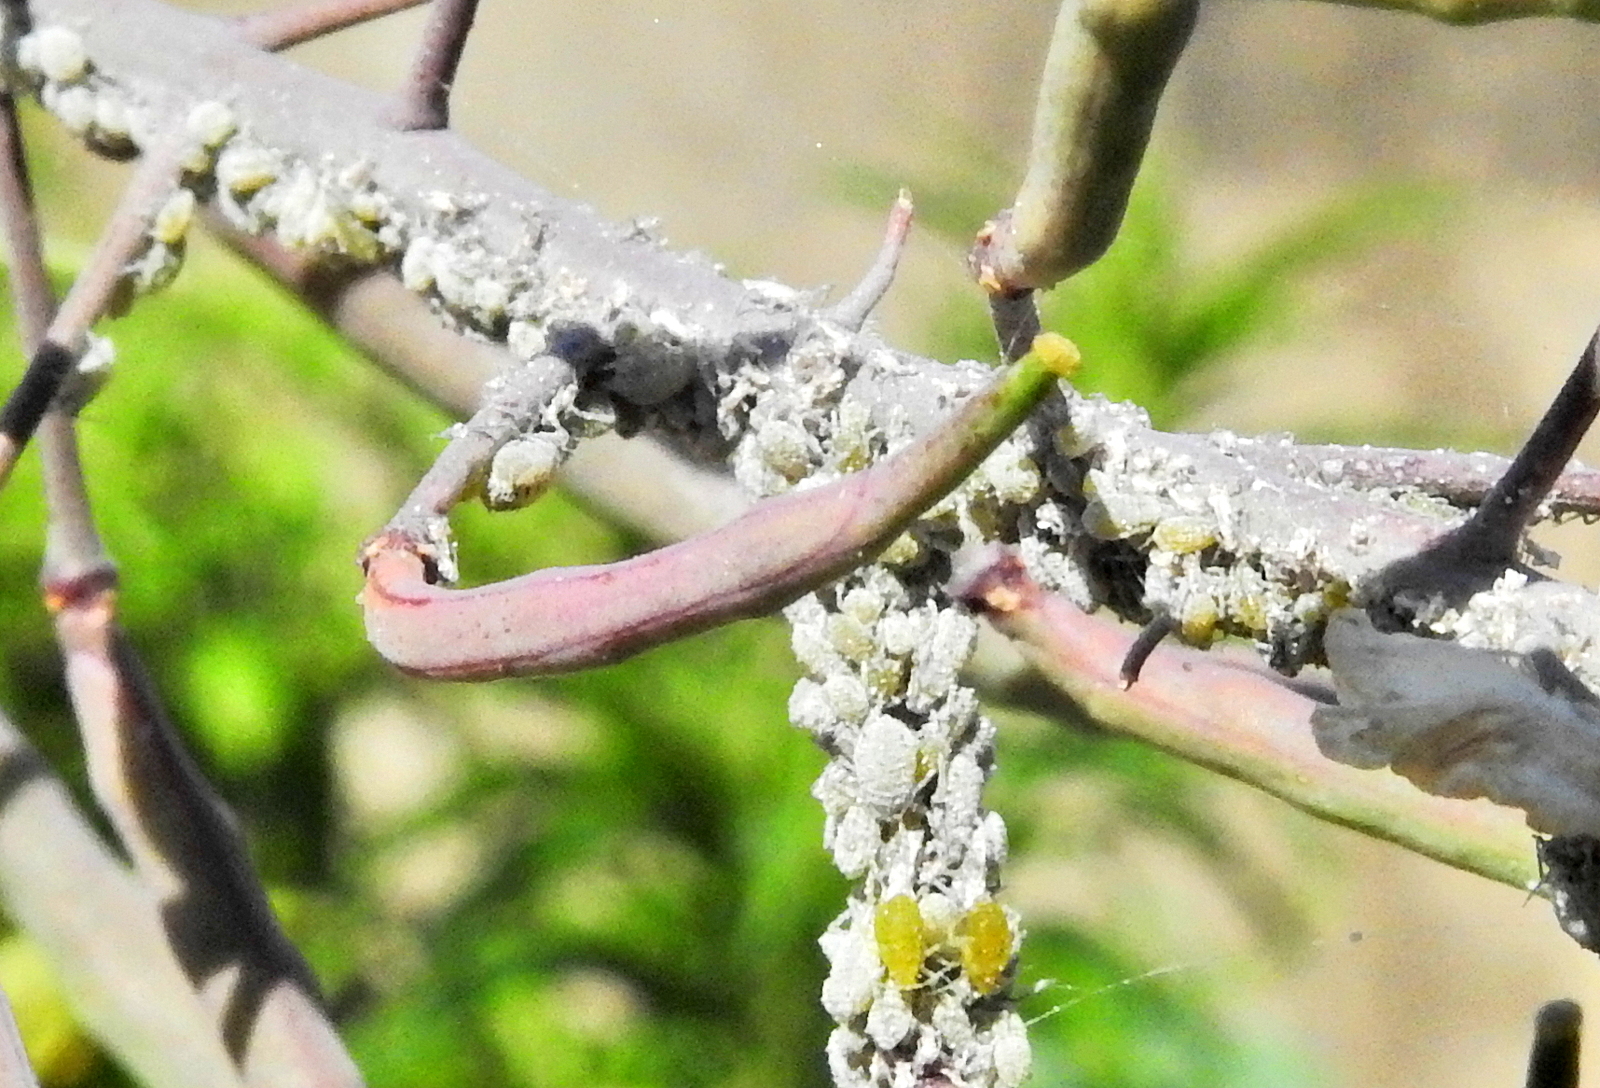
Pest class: cabbage_aphid